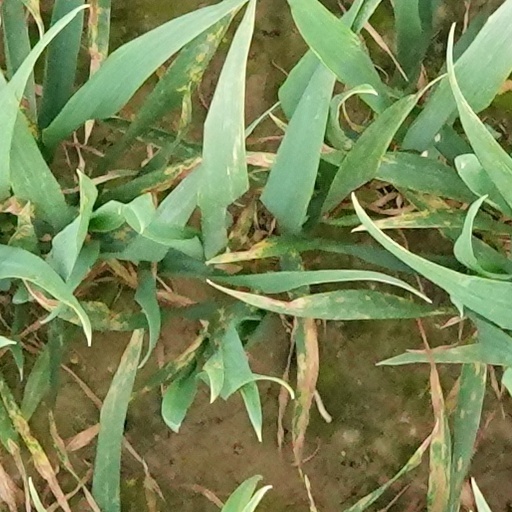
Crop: wheat